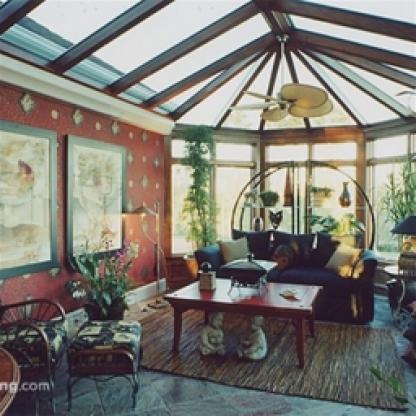
Scene: Indoor